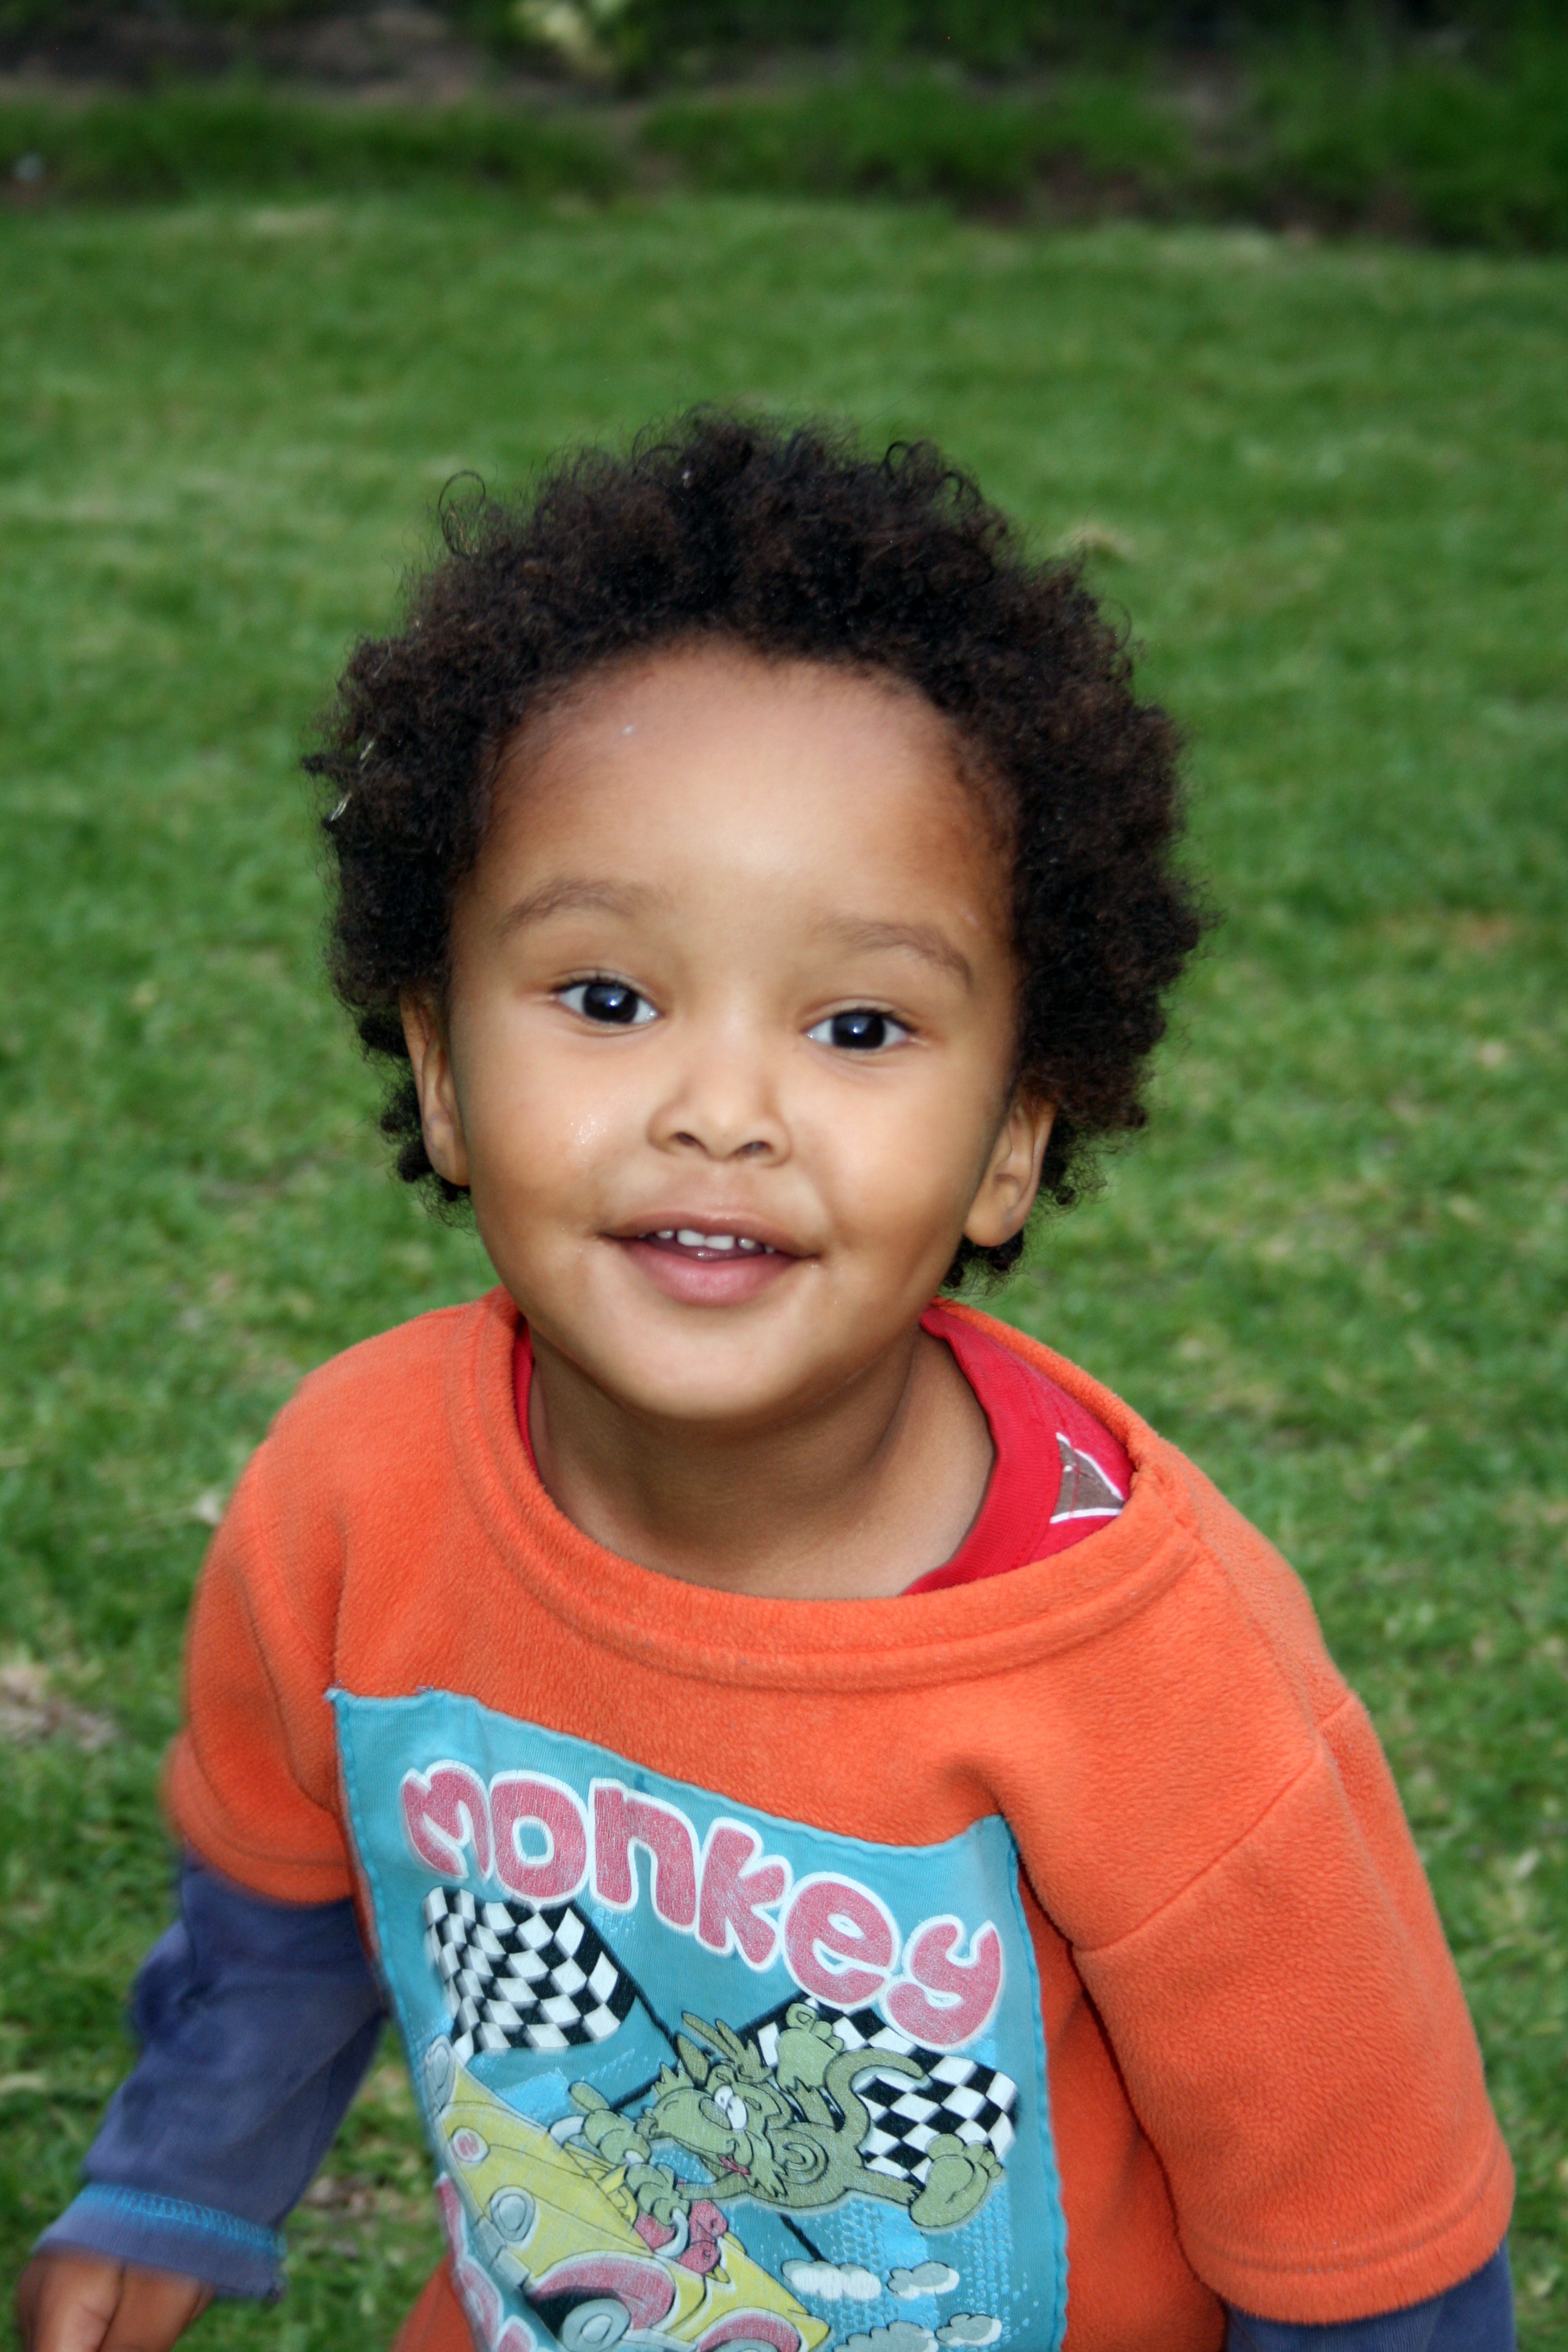
person, people, play, sweet, boy, kid, male, portrait, young, child, facial expression, hairstyle, smiling, smile, face, family, fun, happy, infant, toddler, little, organ, emotion, sucker